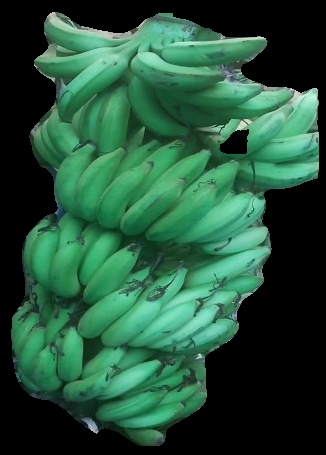
Variety: elakki-bale
Grade: grade1